Gokstad ship

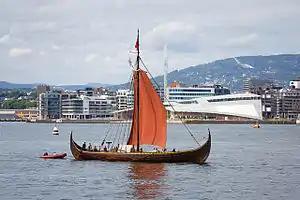
The Gaia ship in Oslo in July 2014.

The ship, the reconstructed burial chamber, two of the small boats and two tent boards from the burial chamber are displayed in the Viking Ship Museum located on Bygdøy peninsula in Oslo, Norway. Some other artifacts that survived the plundering are also on display in the museum. After thirteen years of debate regarding a possible relocation, Education Minister Kristin Halvorsen stated on May 3, 2012, that the ship would not be moved from Bygdøy.